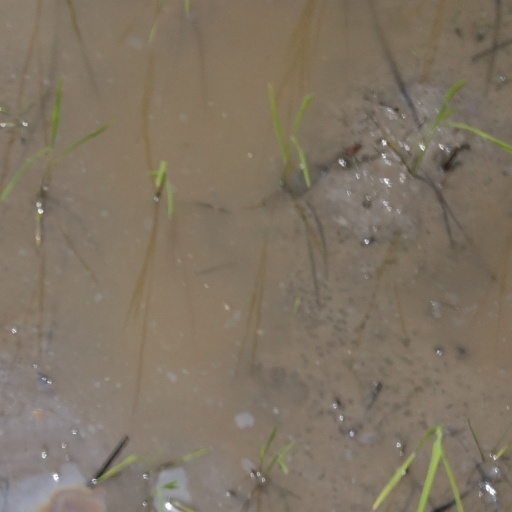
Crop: rice